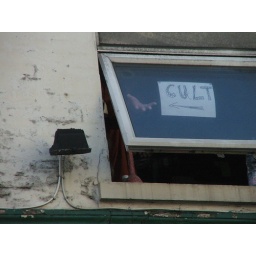
We get some support from the girls living in the flats next door to the Life Improvement Centre. Yay!